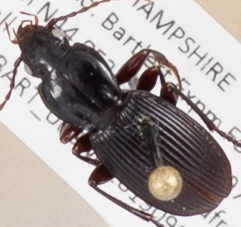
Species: Pterostichus tristis
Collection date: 2019-09-04
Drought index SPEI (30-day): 0.27
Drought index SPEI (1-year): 0.966
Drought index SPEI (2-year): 0.732